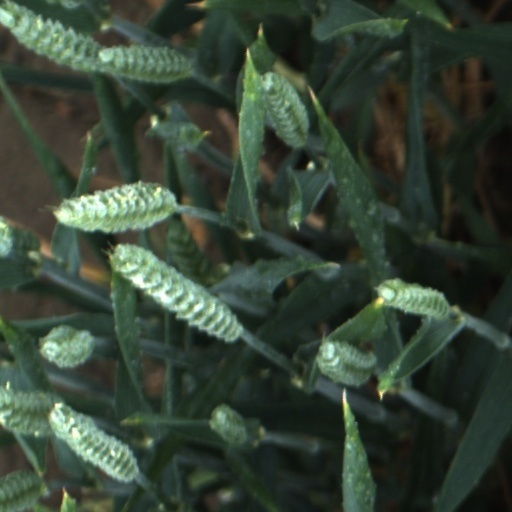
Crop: wheat